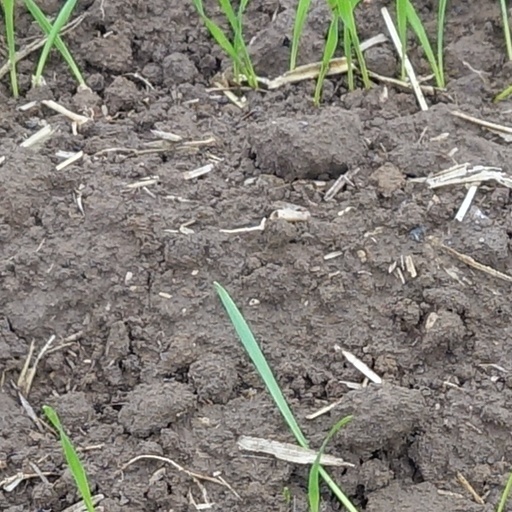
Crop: wheat